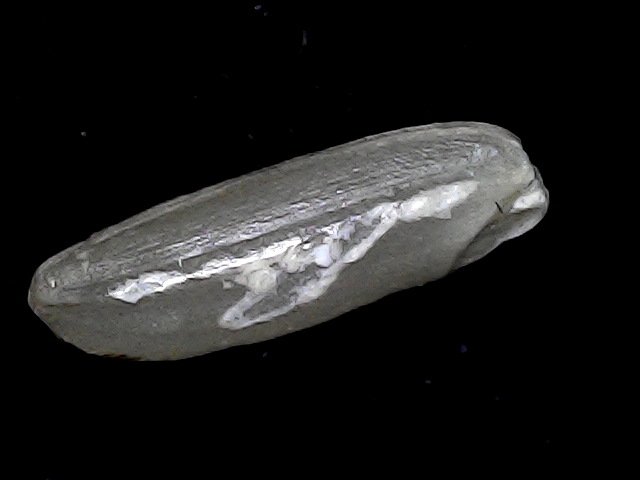
Rice variety: BD85